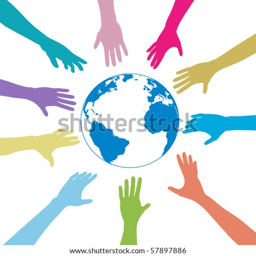
colorful people hands reach out to a blue globe .